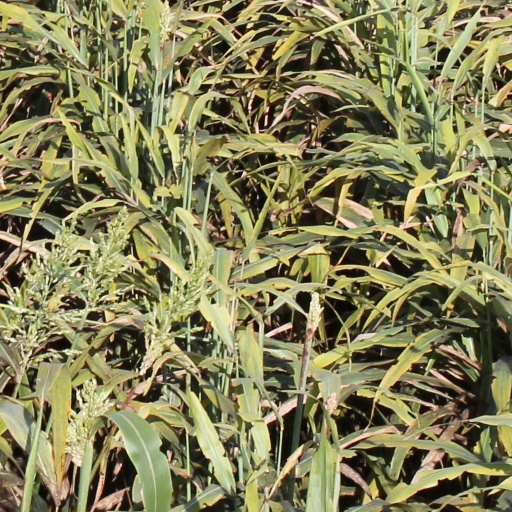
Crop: sorghum